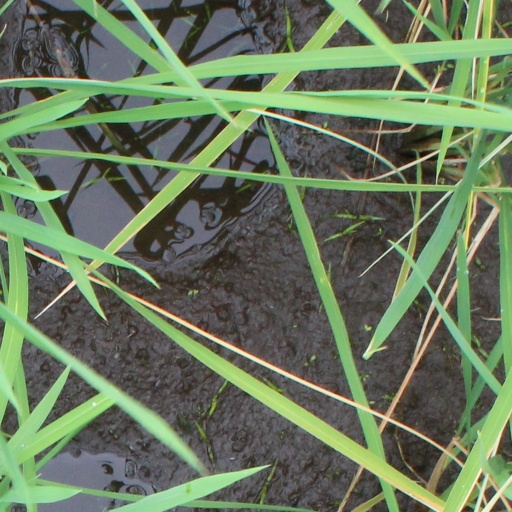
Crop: rice